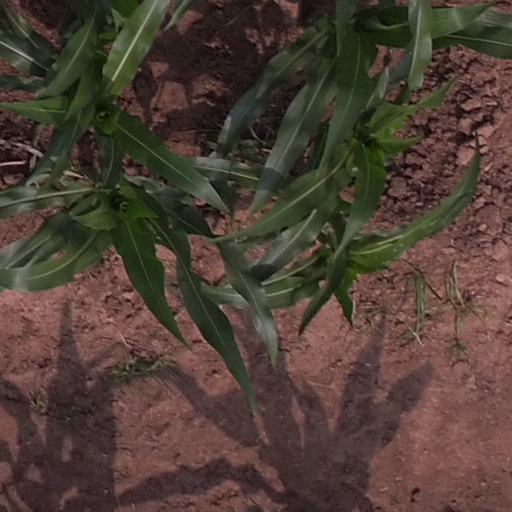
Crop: maize; corn